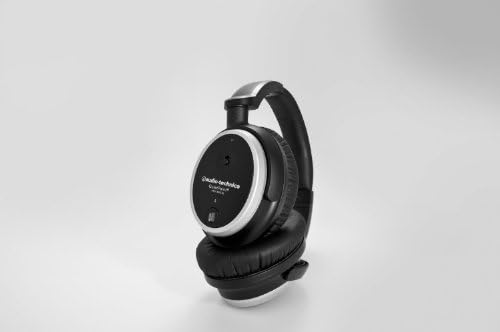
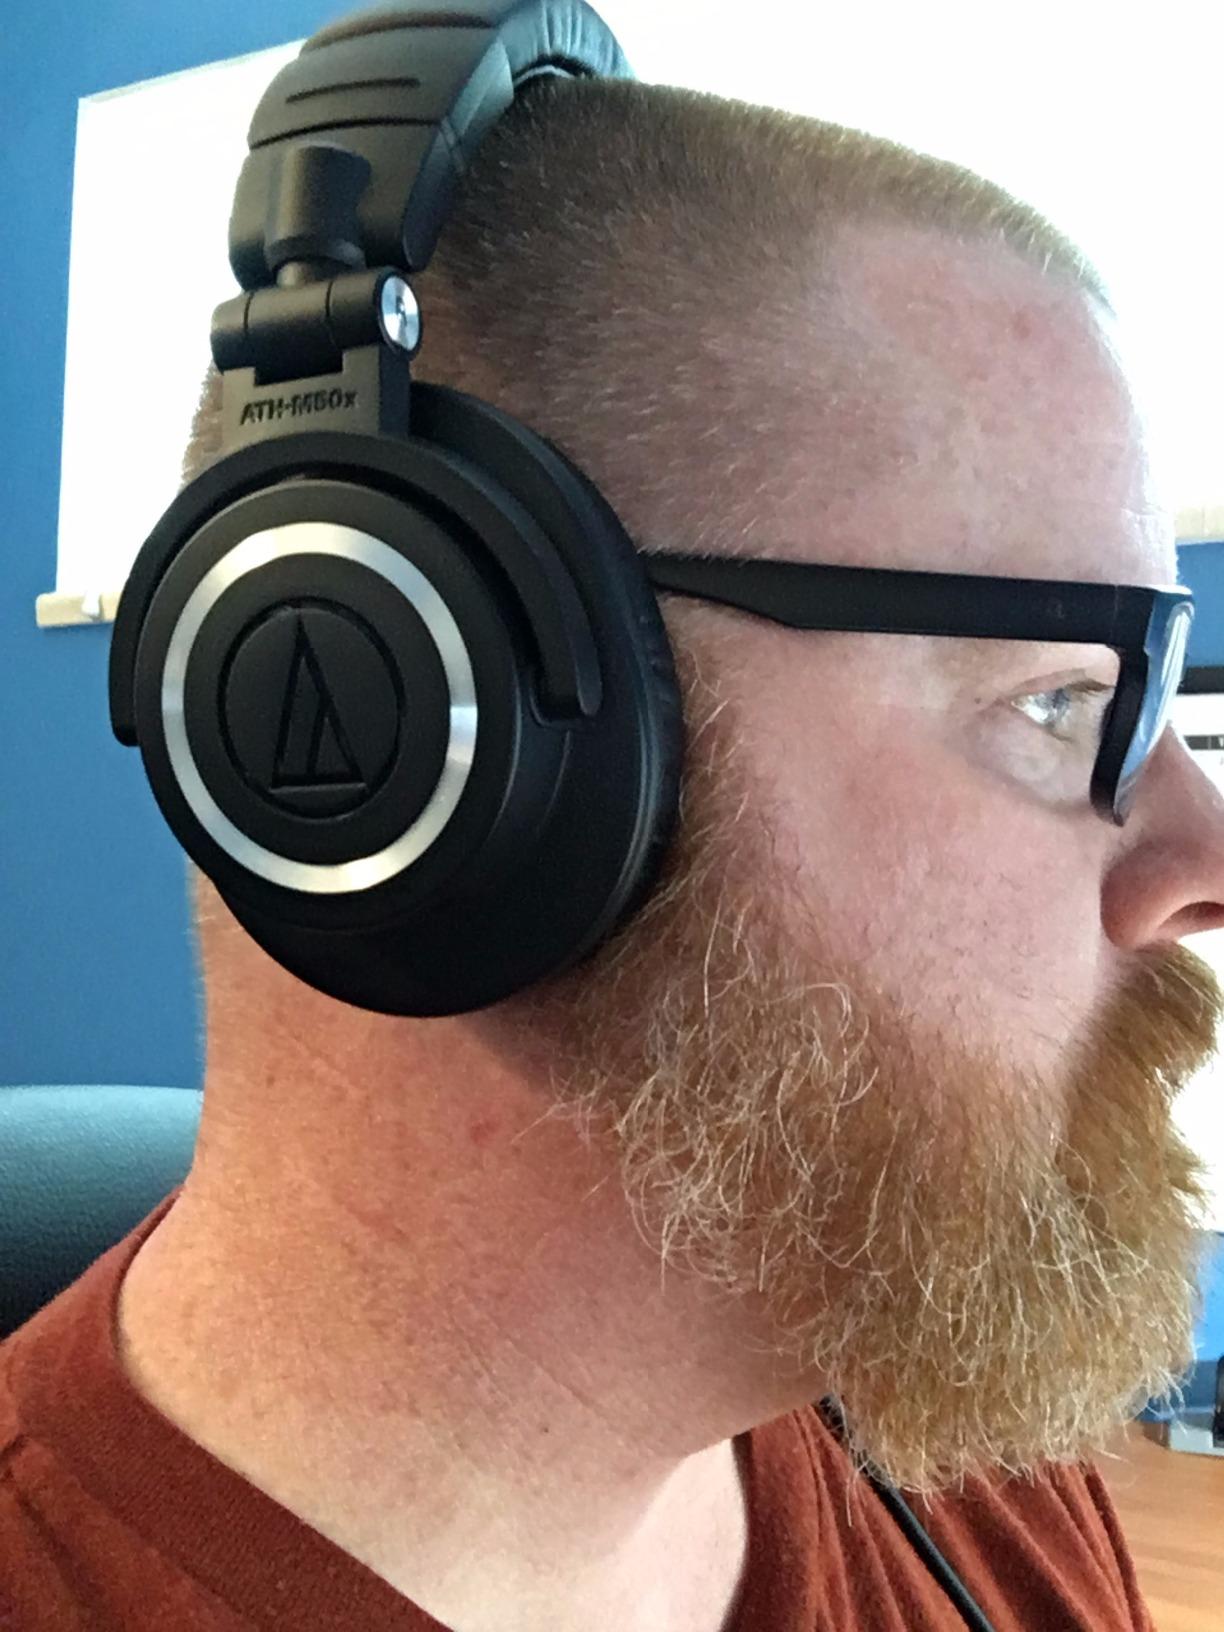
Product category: headphones
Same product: no